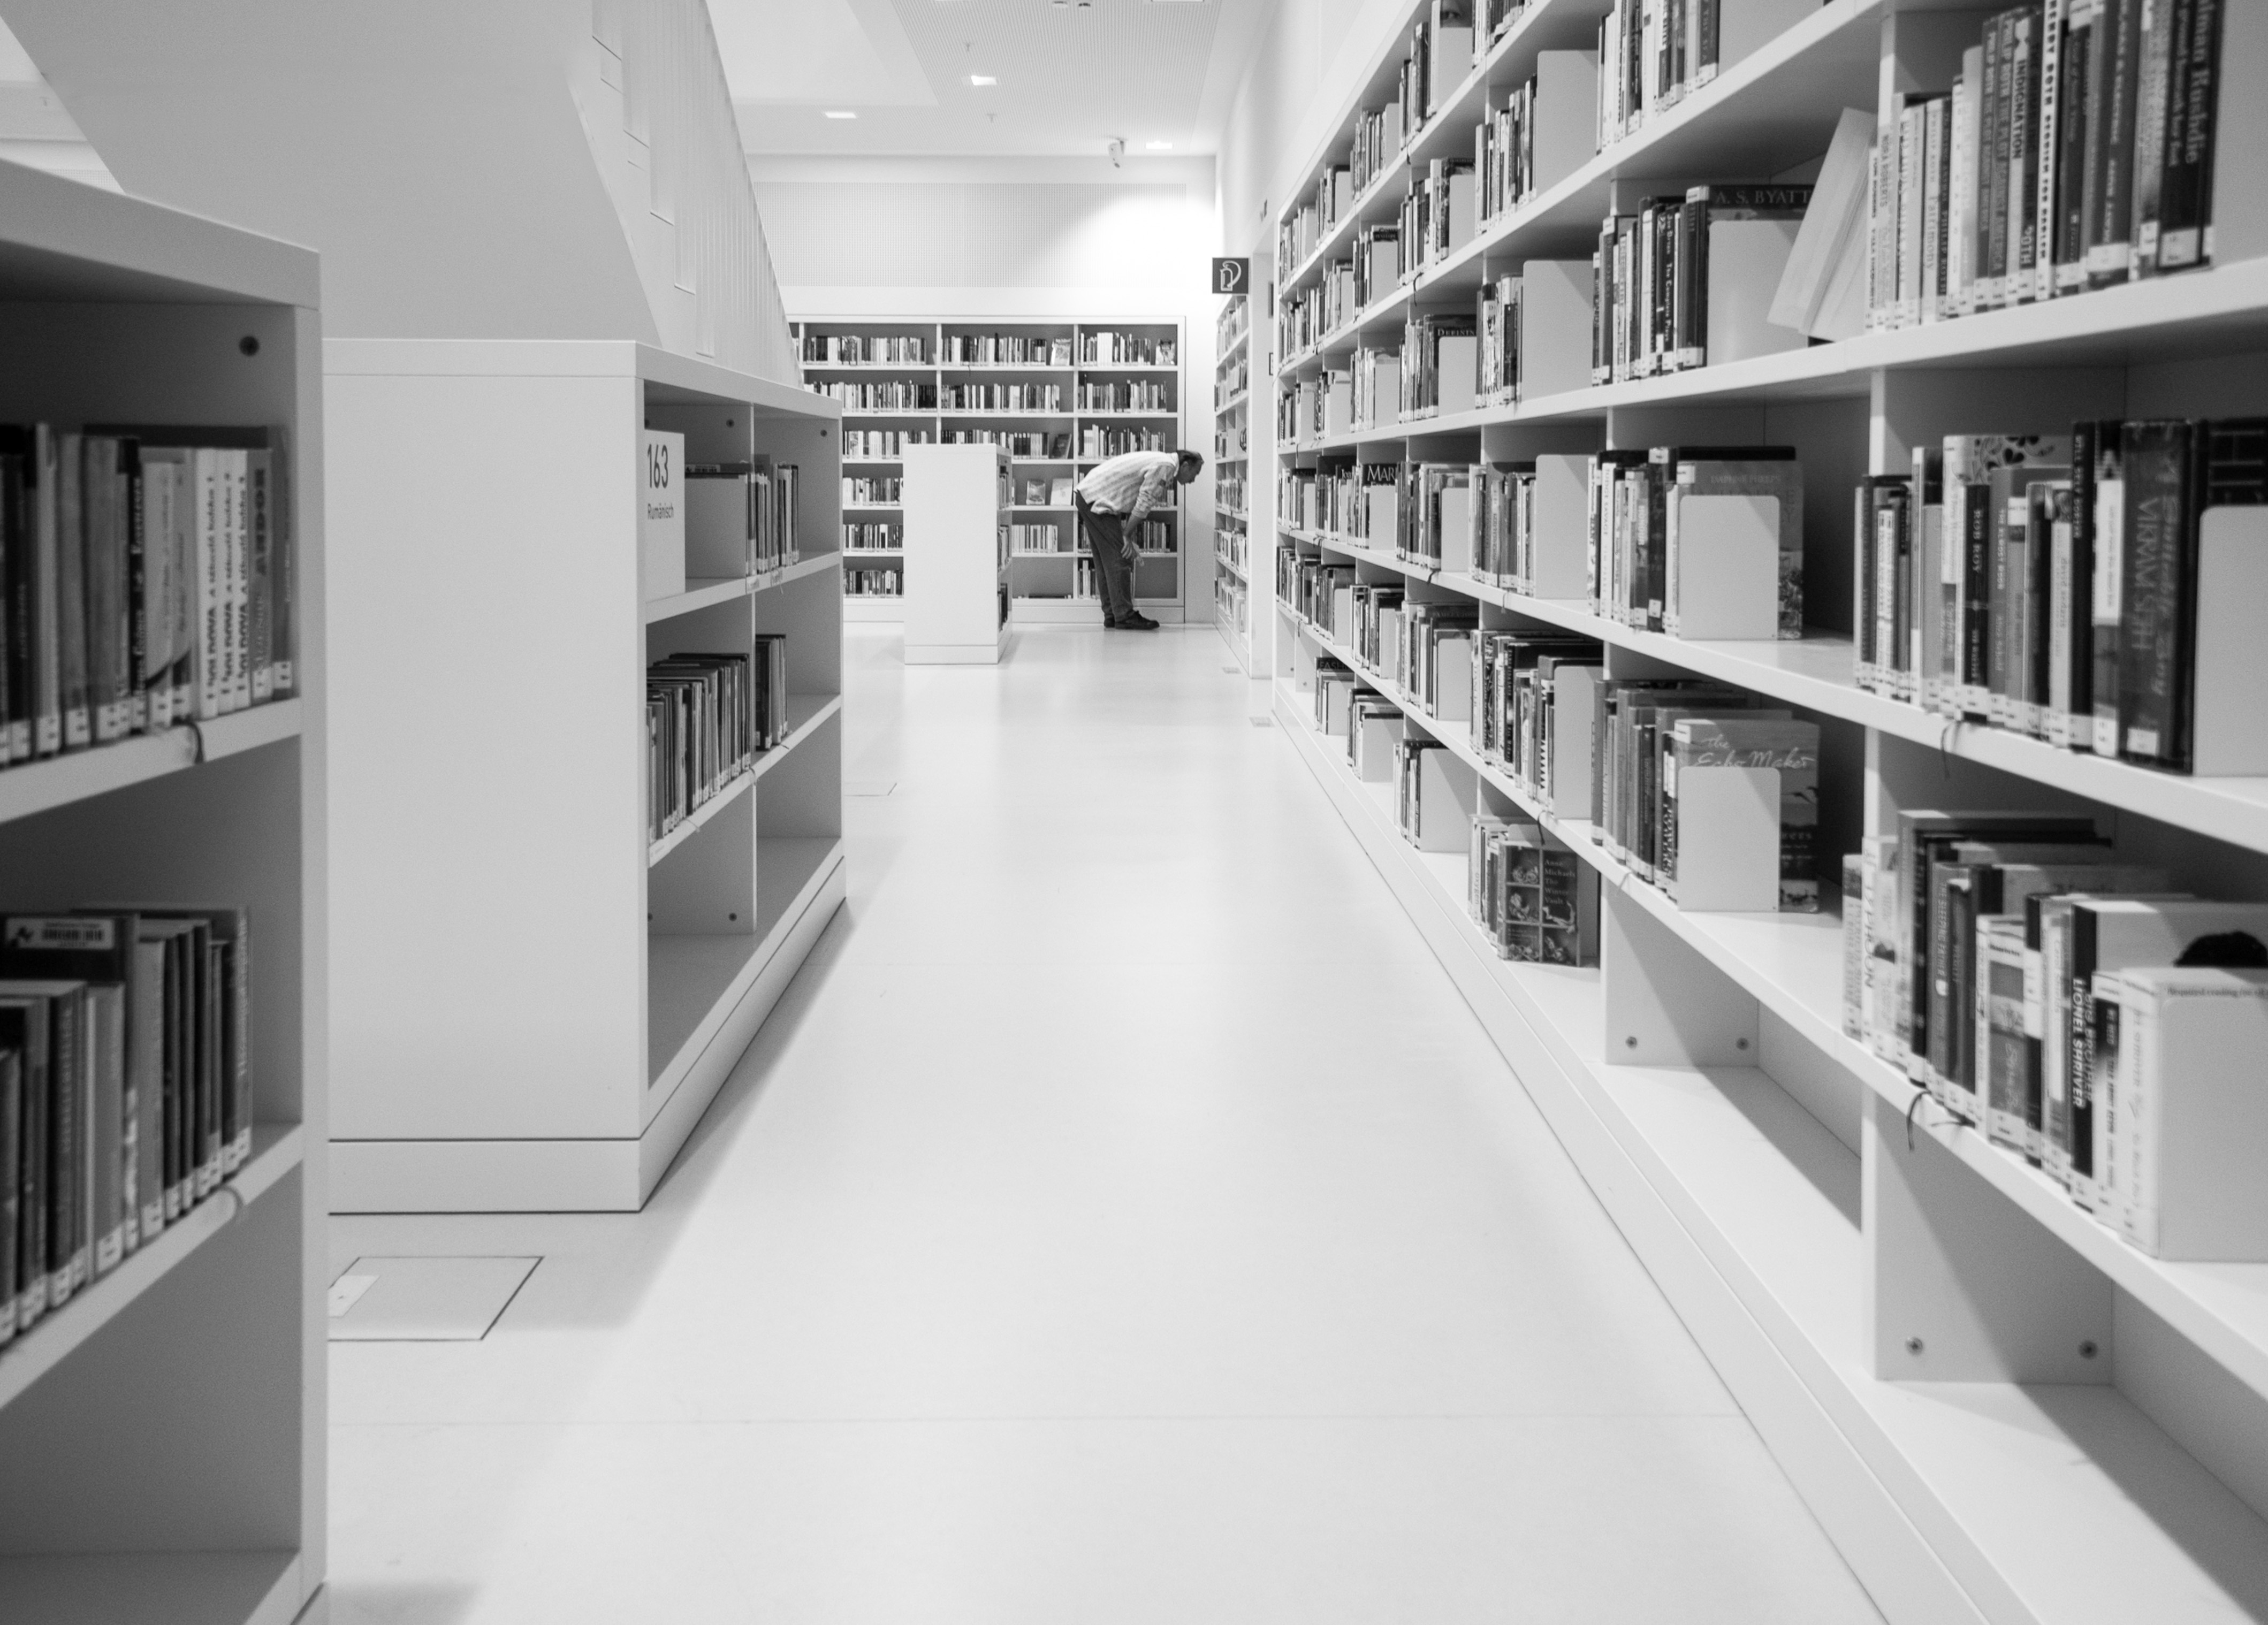
black and white, architecture, white, street, building, black, monochrome, interior design, bw, candid, library, design, books, sw, stuttgart, monochrome photography